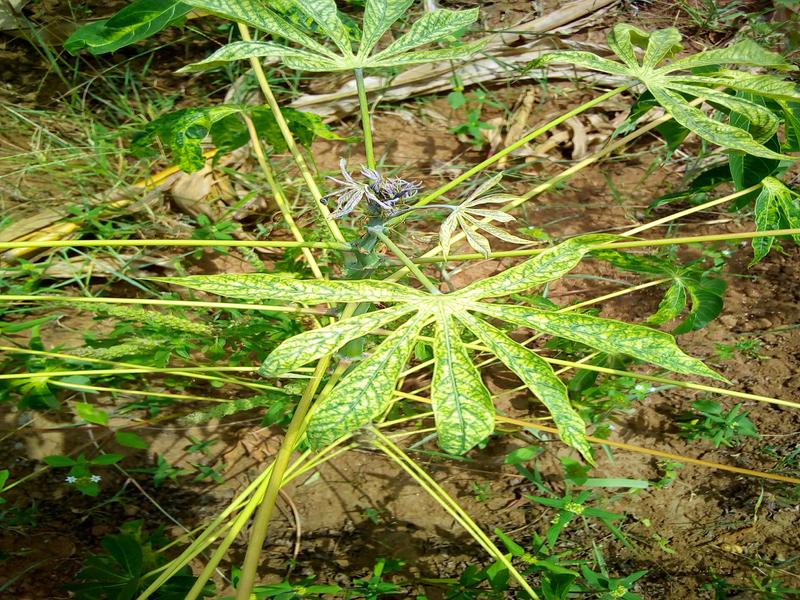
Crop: cassava
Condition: green_mottle